Manuel Rojas Luzardo

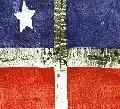
Original Revolutionary Flag of Lares

Because of this event, the revolutionists decided to start the revolution as soon as possible and set the date for September 23, 1868. Mathias Brugman and his men joined up with Manuel Rojas's men and with about 800 men and women, marched and took the town of Lares in what is known as "El Grito de Lares". The revolutionists entered the town's church and placed the revolutionary flag knitted by Bracetti on the High Altar as a sign that the revolution had begun. They declared Puerto Rico to be the "Republic of Puerto Rico" and named Francisco Ramírez Medina President of the Republic of Puerto Rico.